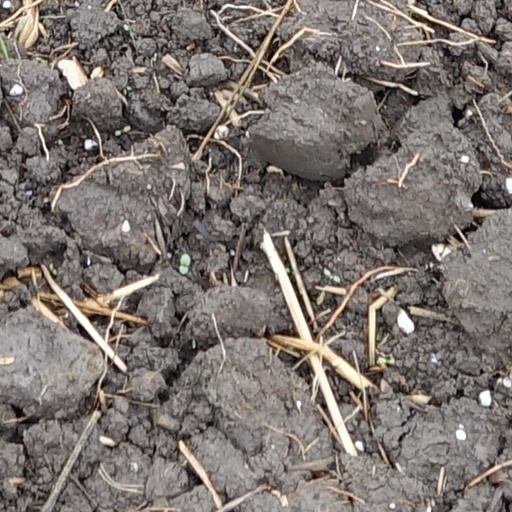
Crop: wheat